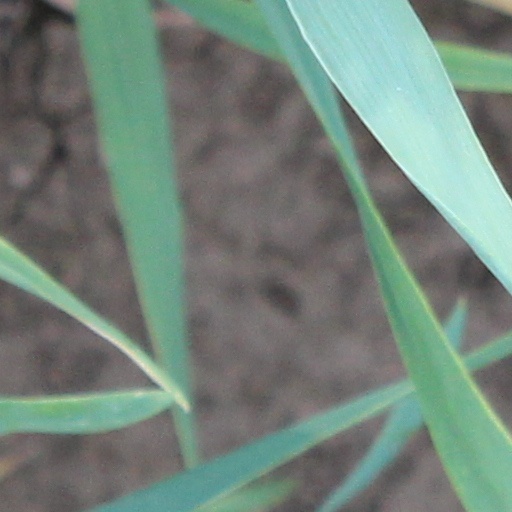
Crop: wheat